Caroline Wozniacki

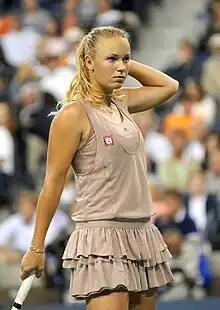
Wozniacki reached her first Grand Slam final at the 2009 US Open

Wozniacki won her first title of the year at the Amelia Island Championships on green clay in Ponte Vedra Beach, where she defeated Canadian Aleksandra Wozniak. In Charleston, she defeated top seed Elena Dementieva in the semifinals, then lost the final to Sabine Lisicki.